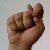
The image shows a hand gesture representing the letter 'T' in Indian Sign Language.